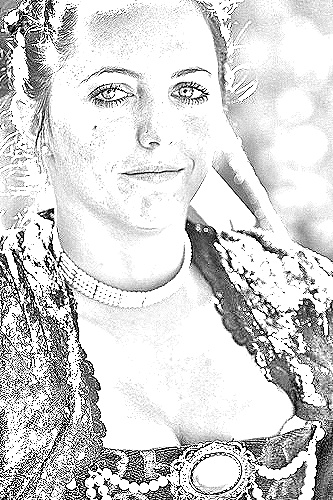
Portrait style: Sketch Portrait